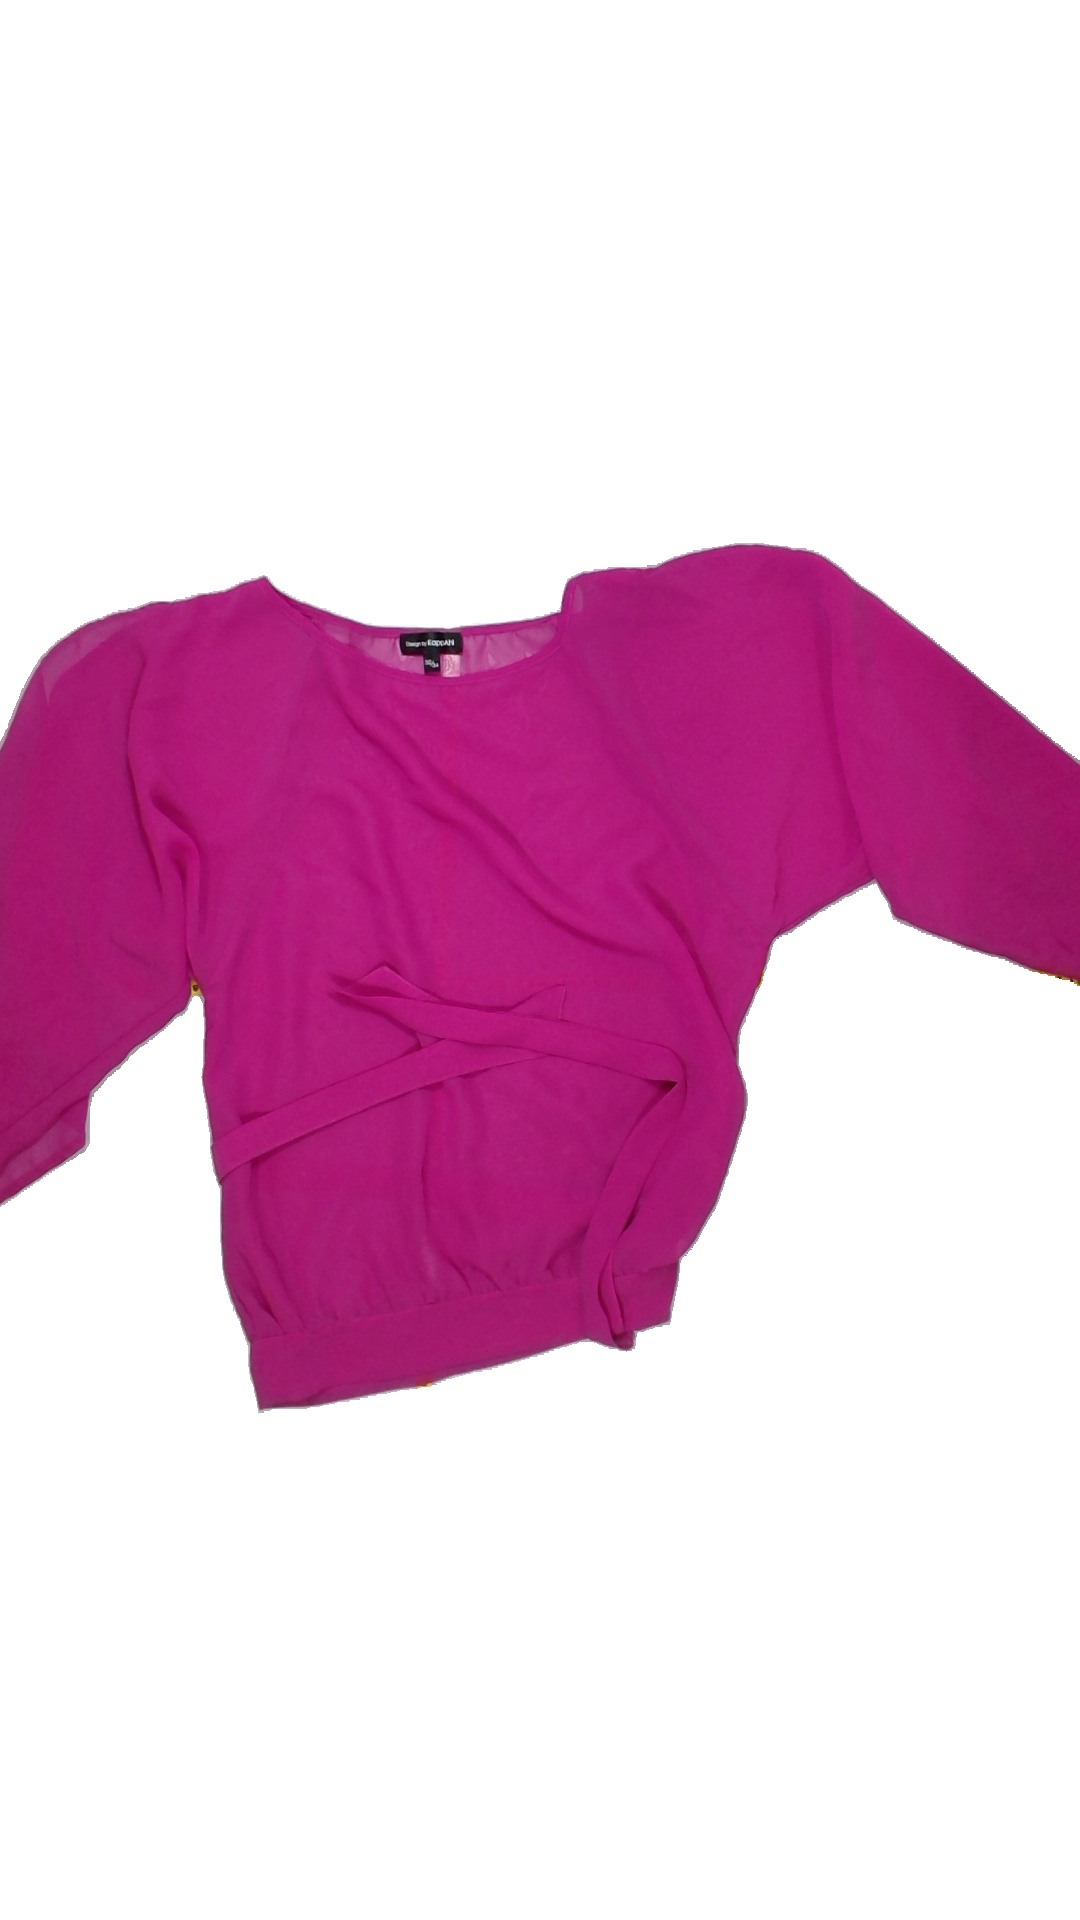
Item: Blouse (Ladies)
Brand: Kappahl
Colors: Pink
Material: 100%polyester
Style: No trend
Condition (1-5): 5
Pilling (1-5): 5
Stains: No
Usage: Reuse
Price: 50-100